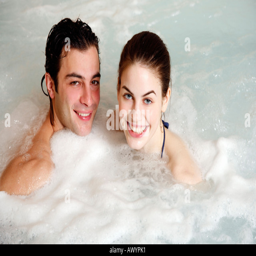
man with woman in jacuzzi at a spa